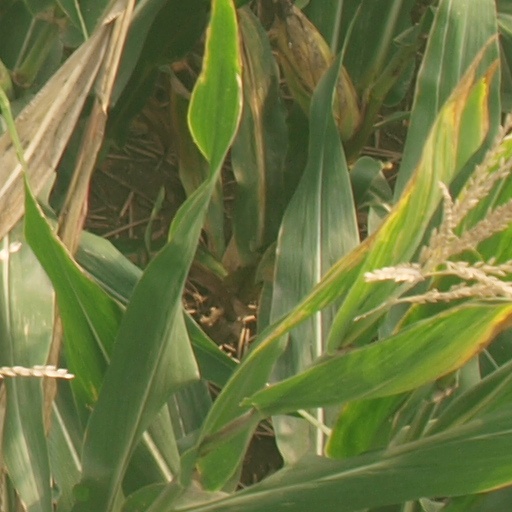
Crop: maize; corn